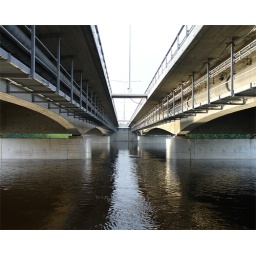
One pedestrian road goes under the bridge crossing river Oulujoki.